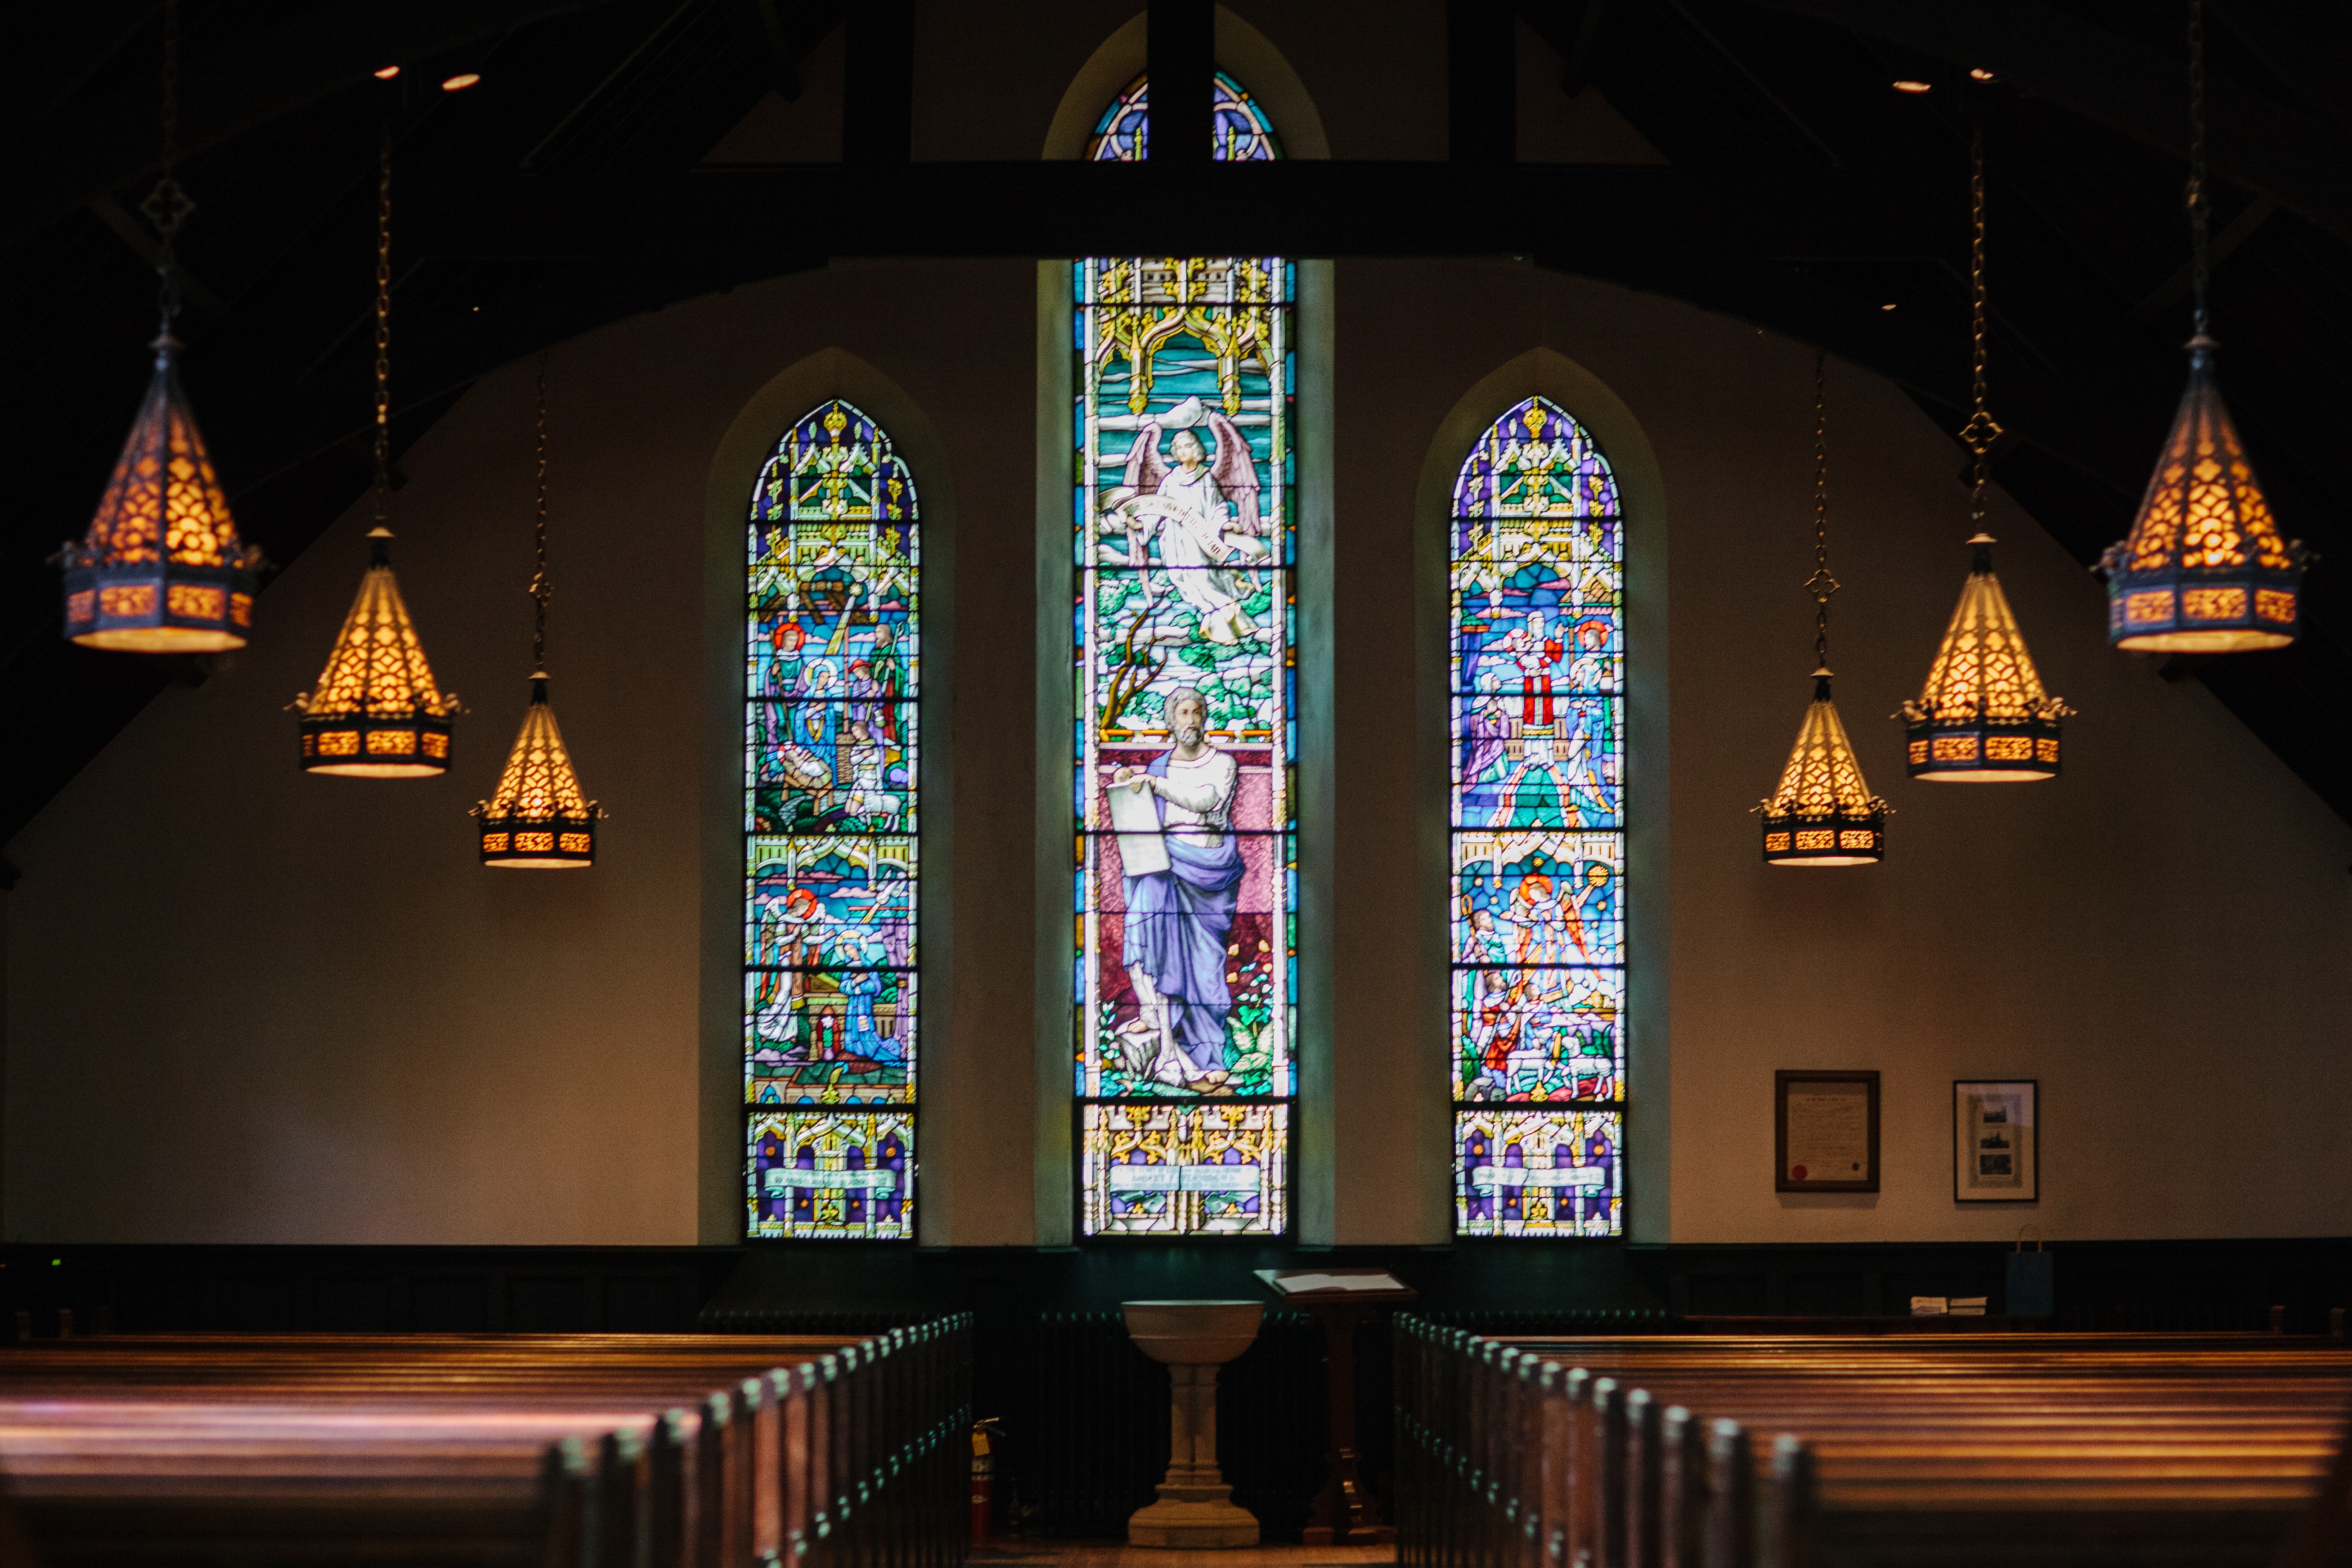
window, glass, building, religion, church, cathedral, chapel, house of god, stained glass, place of worship, interior design, faith, jesus, worship, holy